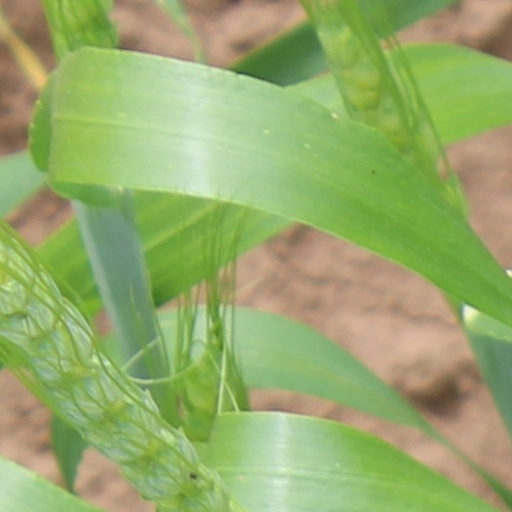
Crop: wheat